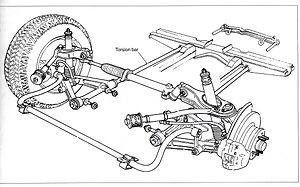
L'Alfetta est une berline sportive du segment moyen-supérieur, produite de 1972 à 1984 par la firme milanaise Alfa Romeo.